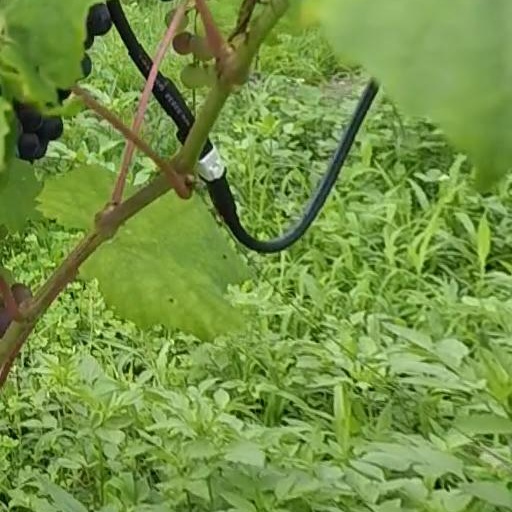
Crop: grape